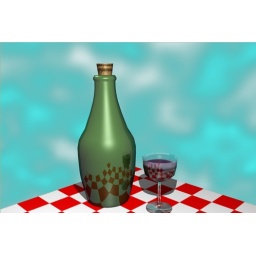
A wine glass and bottle made in Blender.